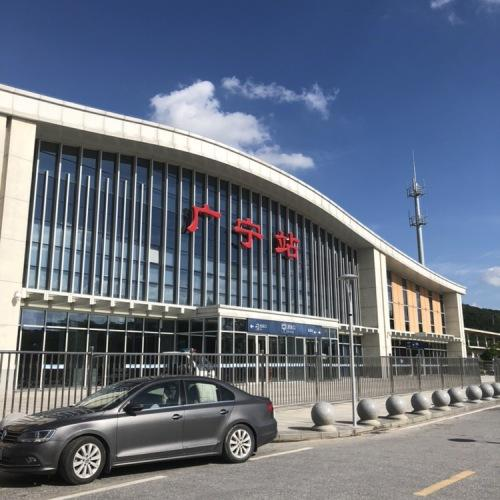
地标名称：广宁站
所在城市：肇庆市·广宁县